Babe Smith

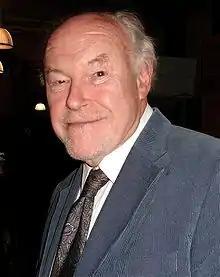
Babe had unreciprocated romantic feelings for her brother-in-law Stan Carter (played by Timothy West, "pictured").

In her earlier episodes, producers set up a rivalry between Babe and her brother-in-law Stan Carter, portrayed by Timothy West. The reason for their shared hatred was not explained until Sylvie arrived, when it was revealed that Babe was in love with Stan and believed Sylvie stole Stan when they were younger. Vicky Prior of the "Metro" described that there is "no love lost" between Babe and Stan, and speculated that Babe and Stan may have had an affair. Katy Brent-Stacey of the "Daily Mirror" said Babe's life was "wasted" because she spent it "hoping that Stan would notice her". Miller ("Daily Express") described Babe as being "madly in love" with Stan. "All About Soap" said that "all those years of unrequited love [...] made Babe pretty bitter". When Stan is diagnosed with terminal prostate cancer, Babe is devastated at the prospect of losing him. Stan becomes engaged to Cora Cross (Ann Mitchell) and when his health deteriorates, they decide to marry quickly. Babe attempts to ruin it by bringing Sylvie to see Stan, but they decide to marry nevertheless. Babe is delighted when Stan is physically unable to say his vows, but is devastated when he dies. Gary Gillatt of "Inside Soap" expressed his approval of Babe's rivalry with Cora and said, "there's a hot new rivalry in Walford – and we can't get enough if it!"